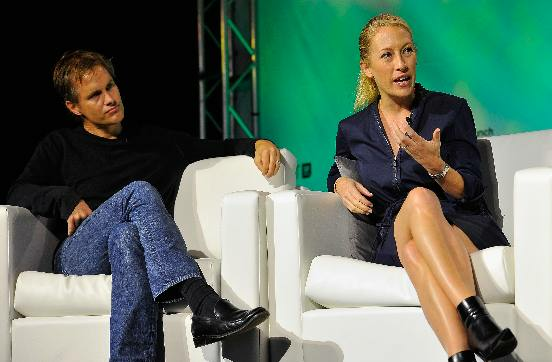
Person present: Yes